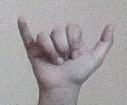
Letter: ya